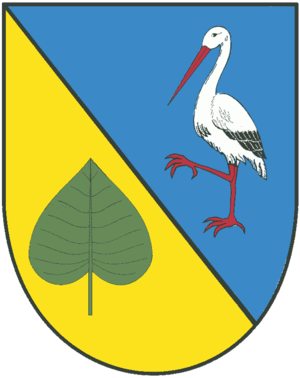
Dobřenice est une commune du district de Hradec Králové, dans la région de Hradec Králové, en République tchèque. Sa population s'élevait à 579 habitants en 2017.